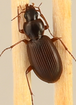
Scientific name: Synuchus impunctatus
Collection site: Bartlett Experimental Forest NEON (BART), plot BART_079